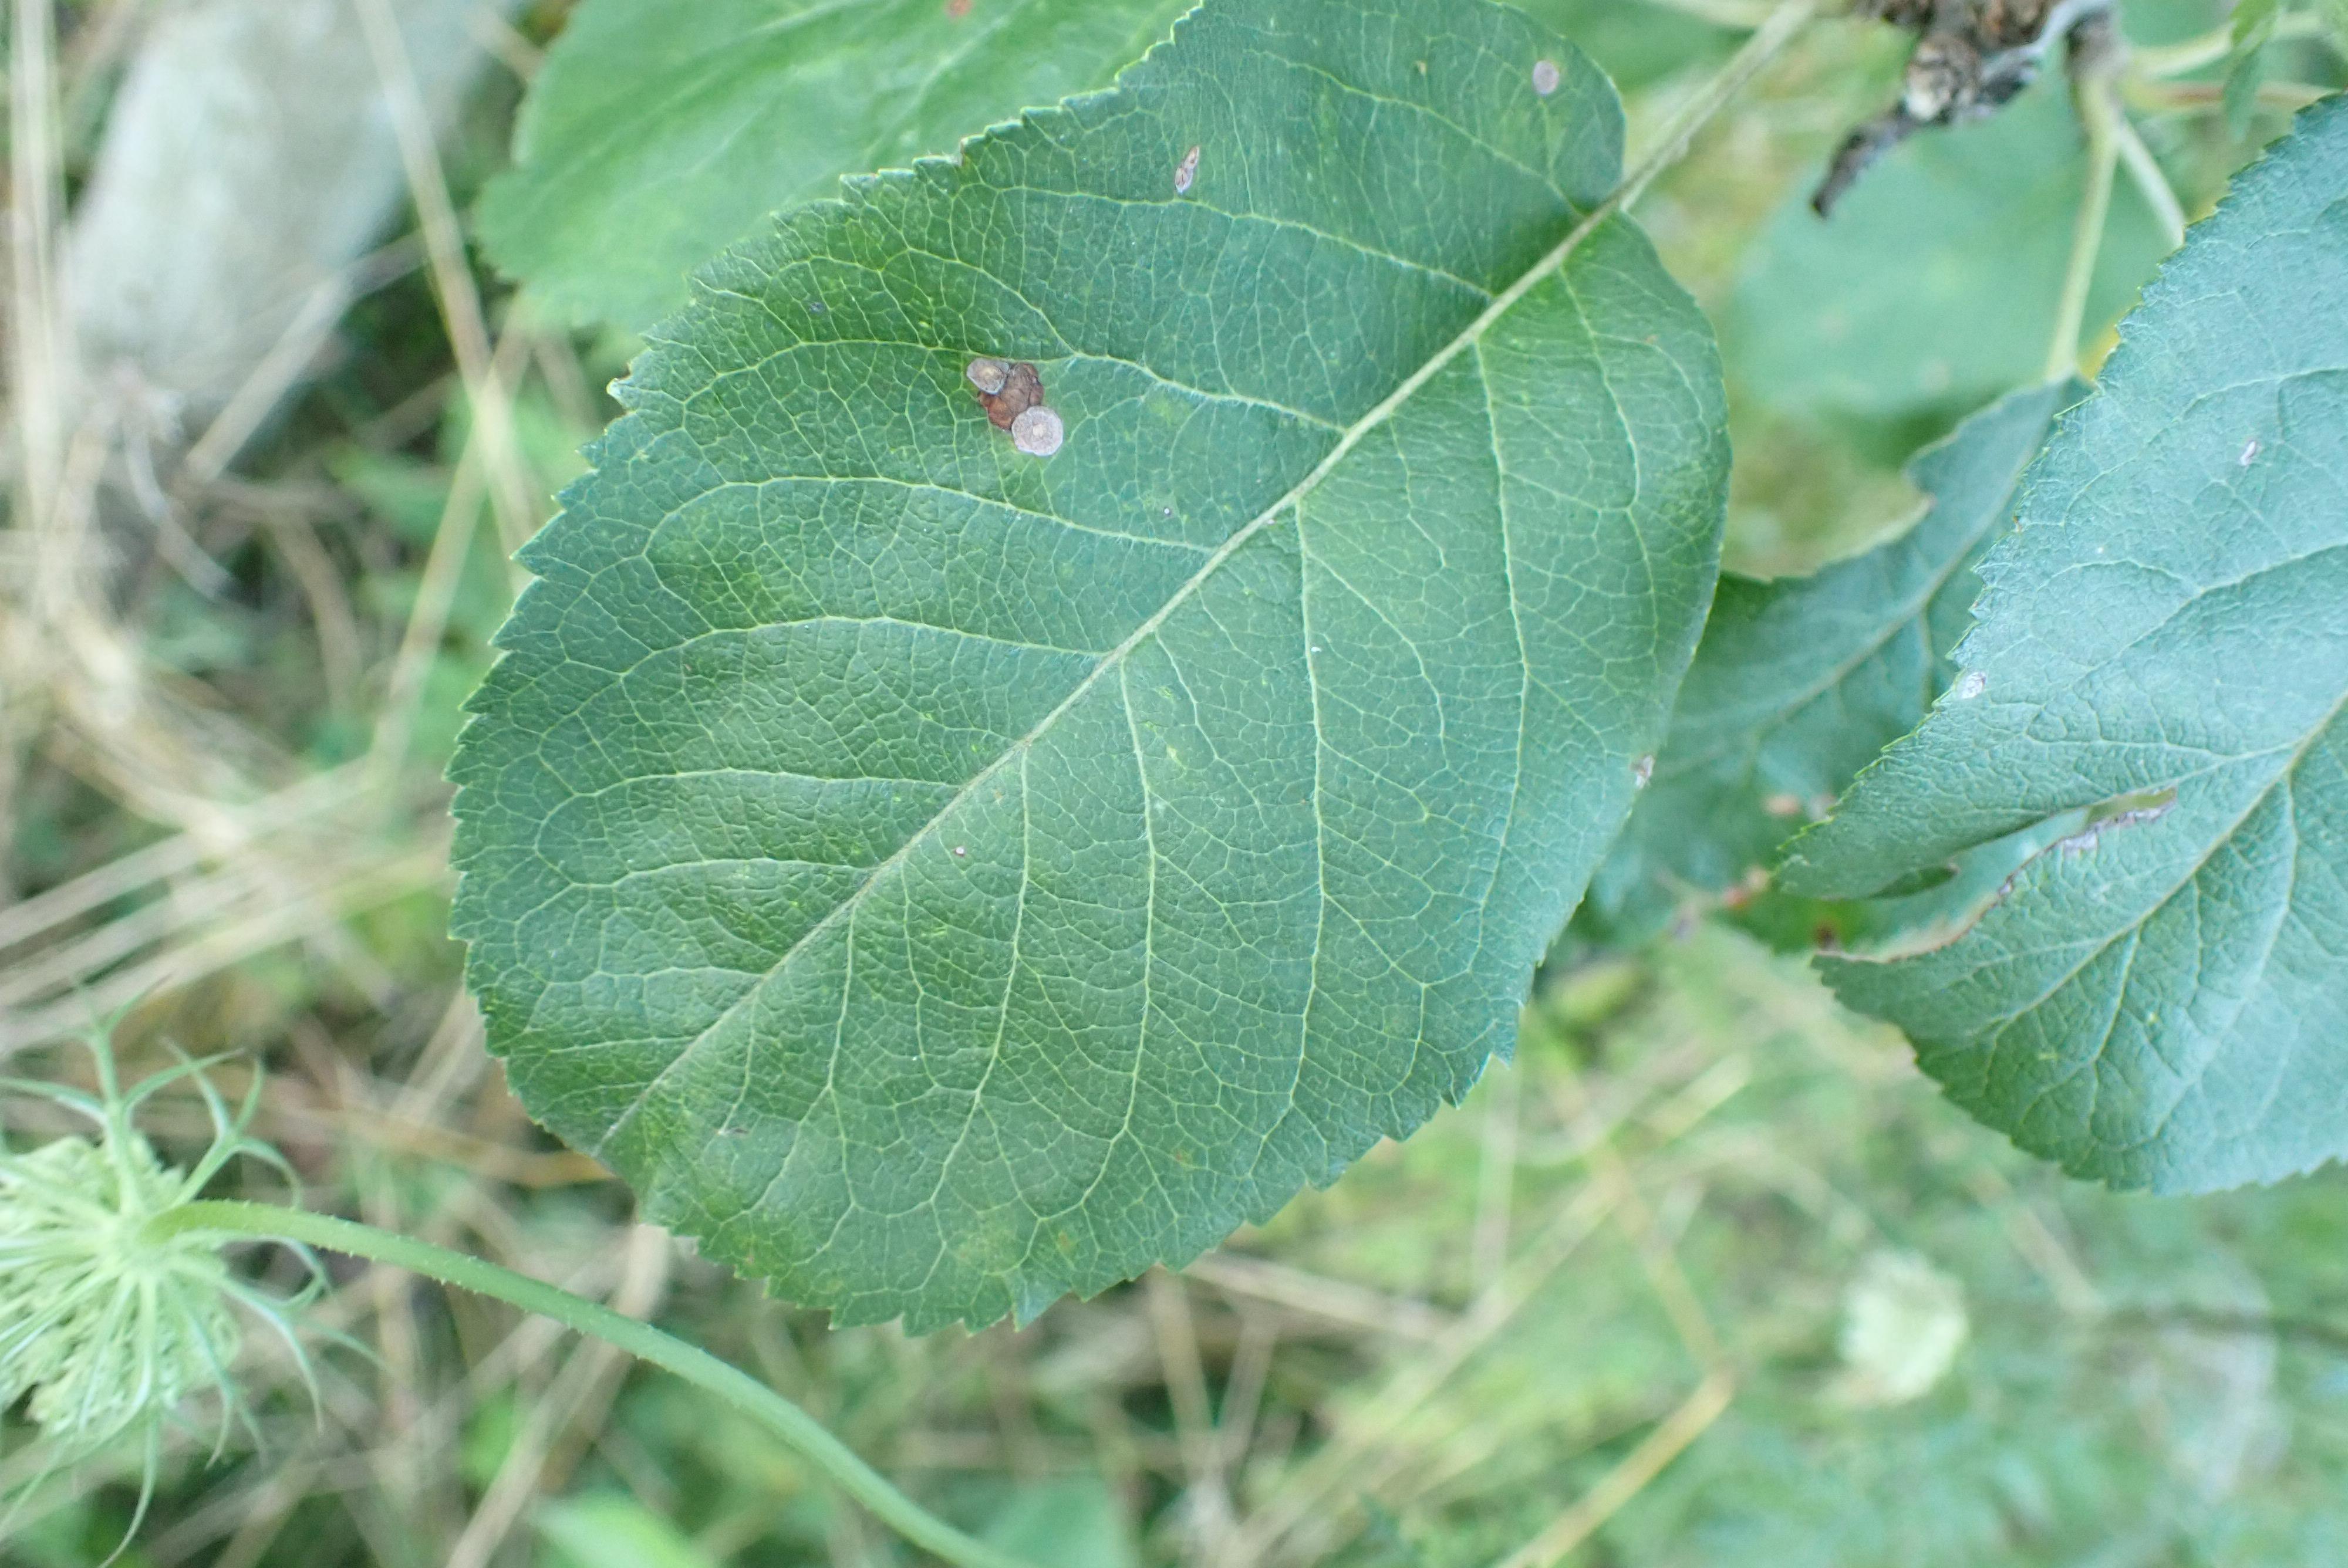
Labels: frog_eye_leaf_spot